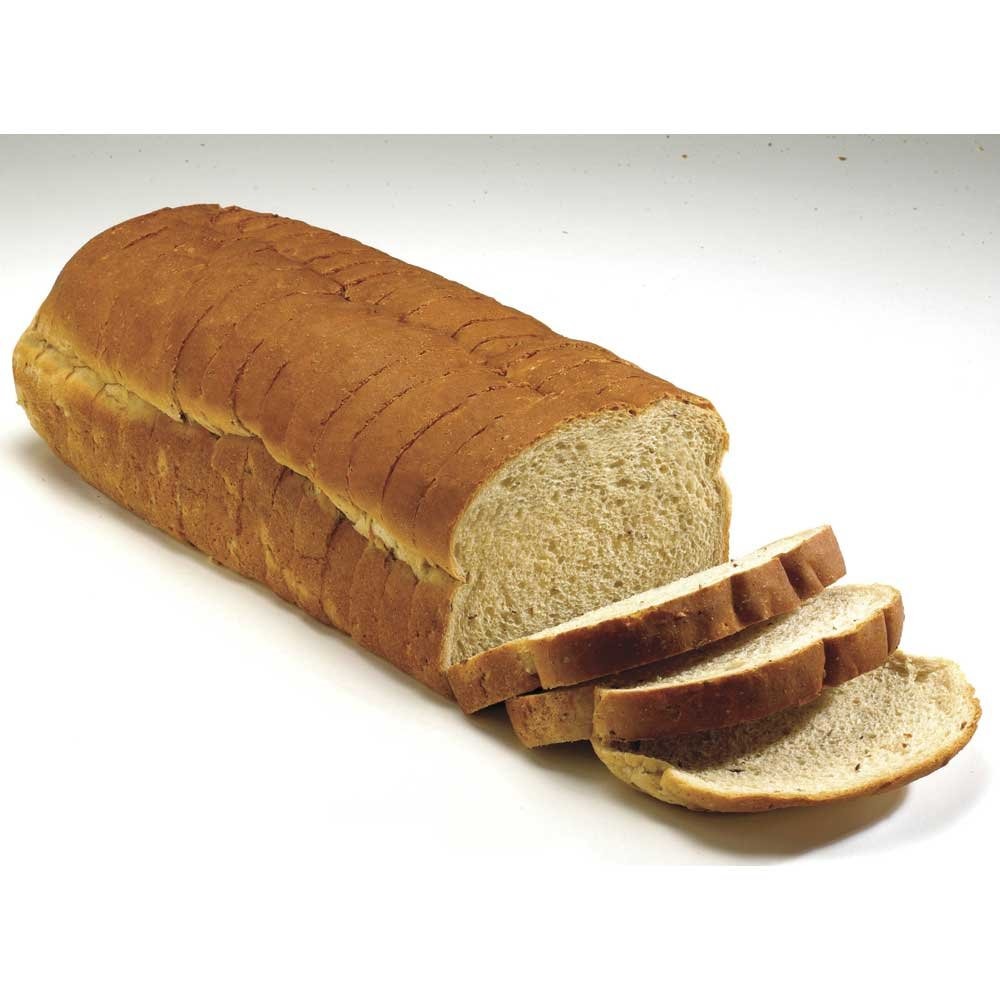
Item Name: Flowers Foods European Bakers Sliced Soft Rye Sandwich Bread, 32 Ounce -- 8 per case.
Bullet Point: Ships frozen, CANNOT be cancelled after being processed.
Product Description: Flowers Foods European Bakers Sliced Soft Rye Sandwich Bread, 32 Ounce -- 8 per case. Have no trans fats or cholesterol Are low fat Kosher 19 Slice, Thick Slice
Value: 32.0
Unit: Fl Oz

Price: 127.73